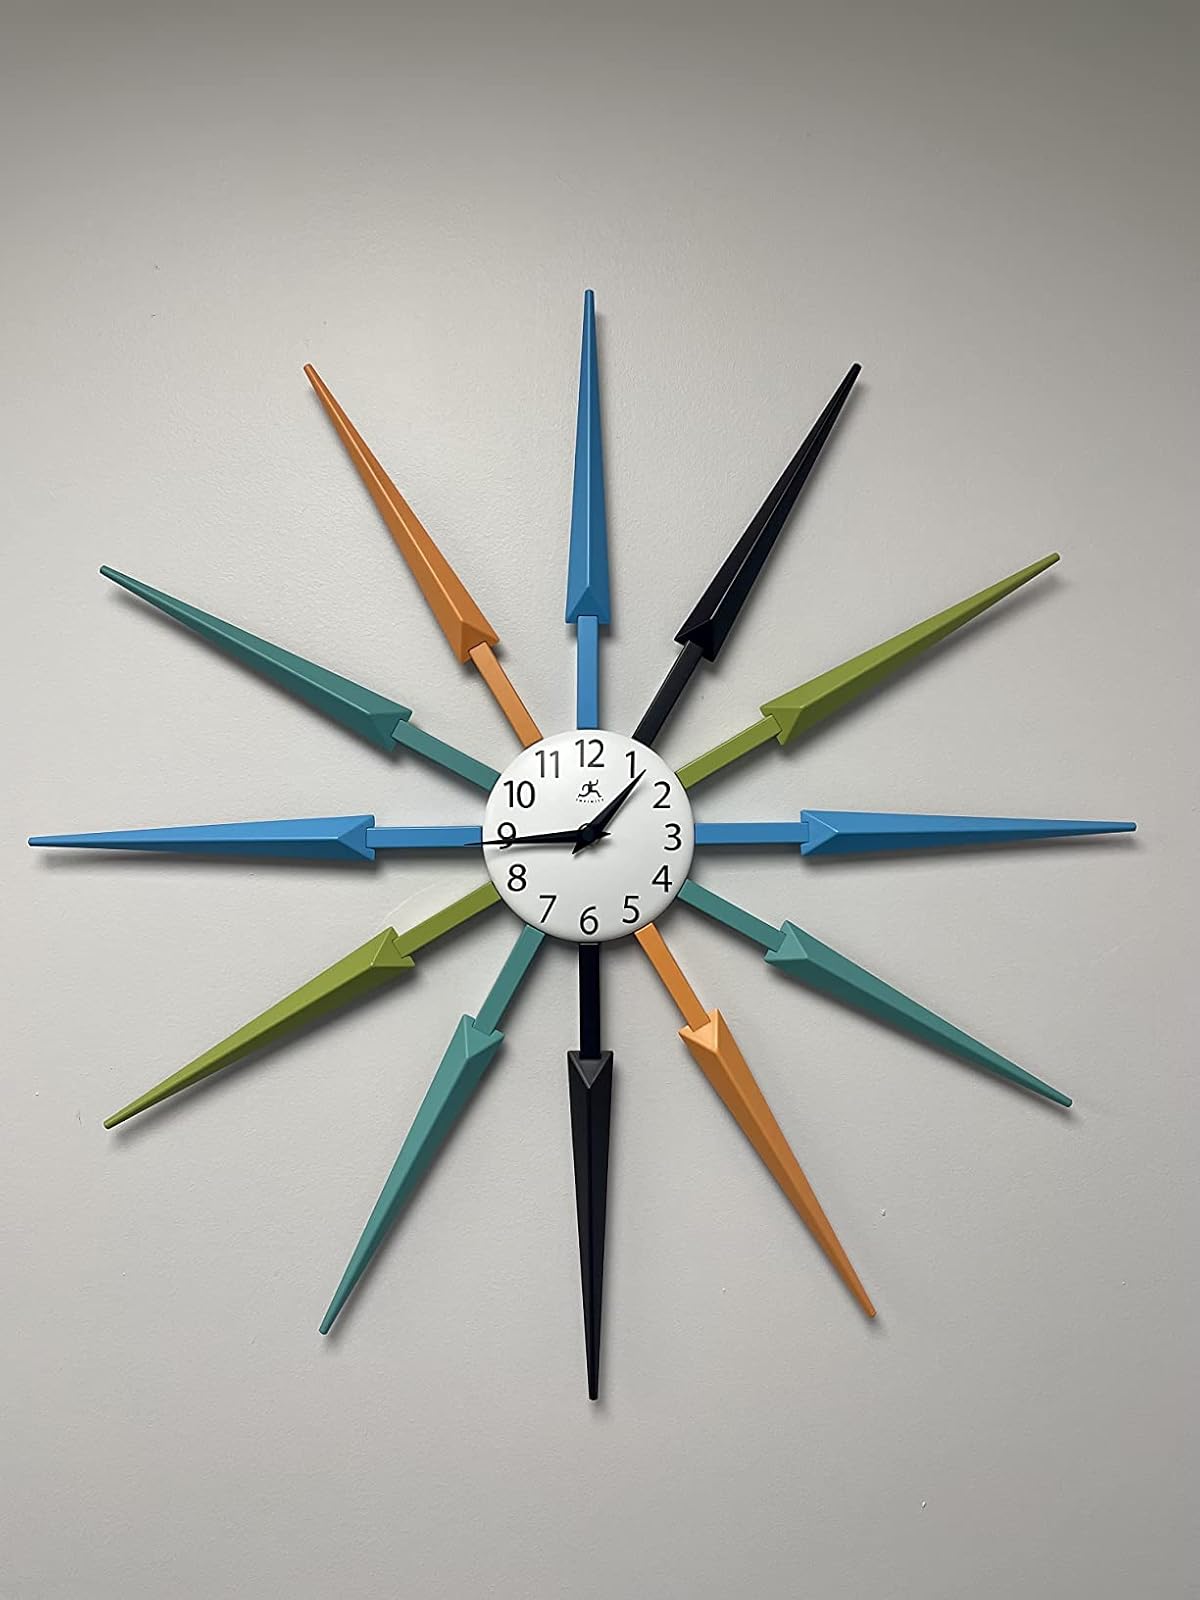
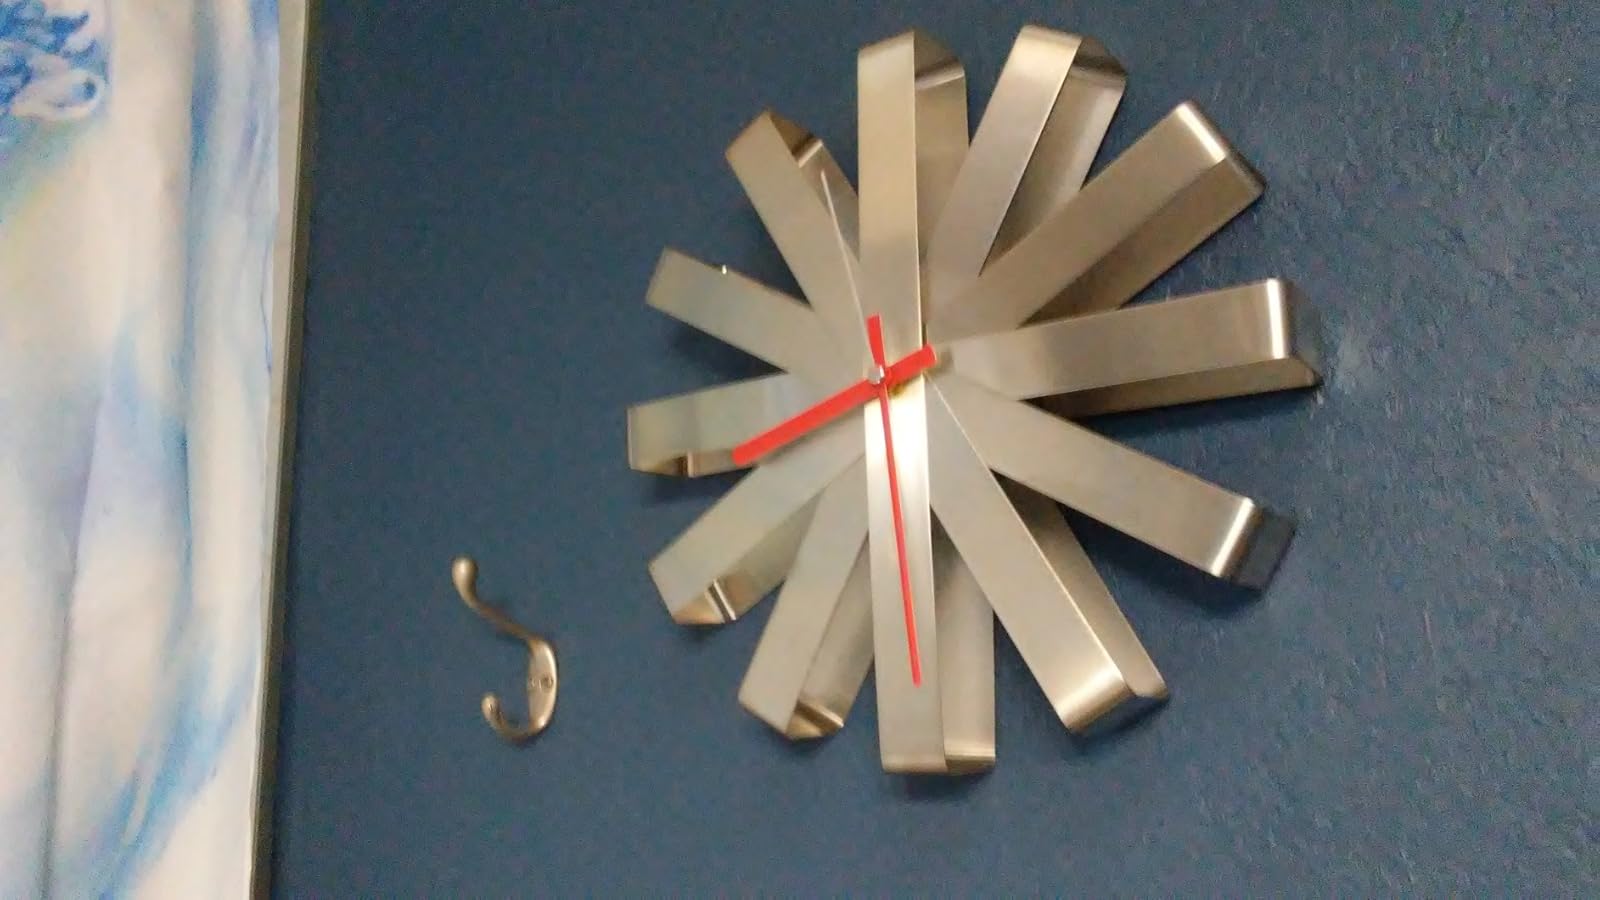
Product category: clock
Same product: no